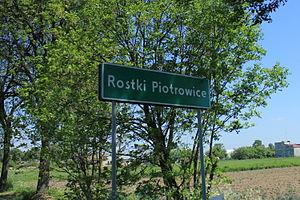
Rostki-Piotrowice est un village polonais de la gmina de Małkinia Górna dans la powiat d'Ostrów Mazowiecka de la voïvodie de Mazovie dans le centre-est de la Pologne.